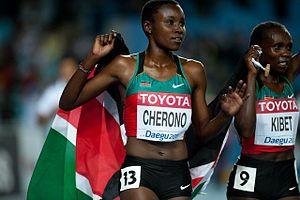
Sylvia Jebiwott Kibet est une athlète kényane, spécialiste du fond.